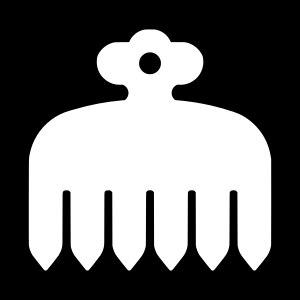
Le clan Imagawa est une lignée de daimyos du Japon médiéval, descendant de l'empereur Seiwa.